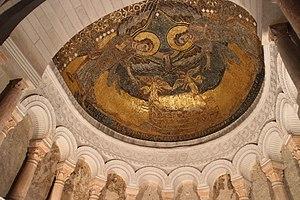
Mosaïque carolingienne du temps de la querelle des images
Le synode ou concile de Francfort est une réunion des évêques de l’Empire carolingien convoqué par Charlemagne, ouverte le 1ᵉʳ juin 794 à Francfort dont c'est la première mention.